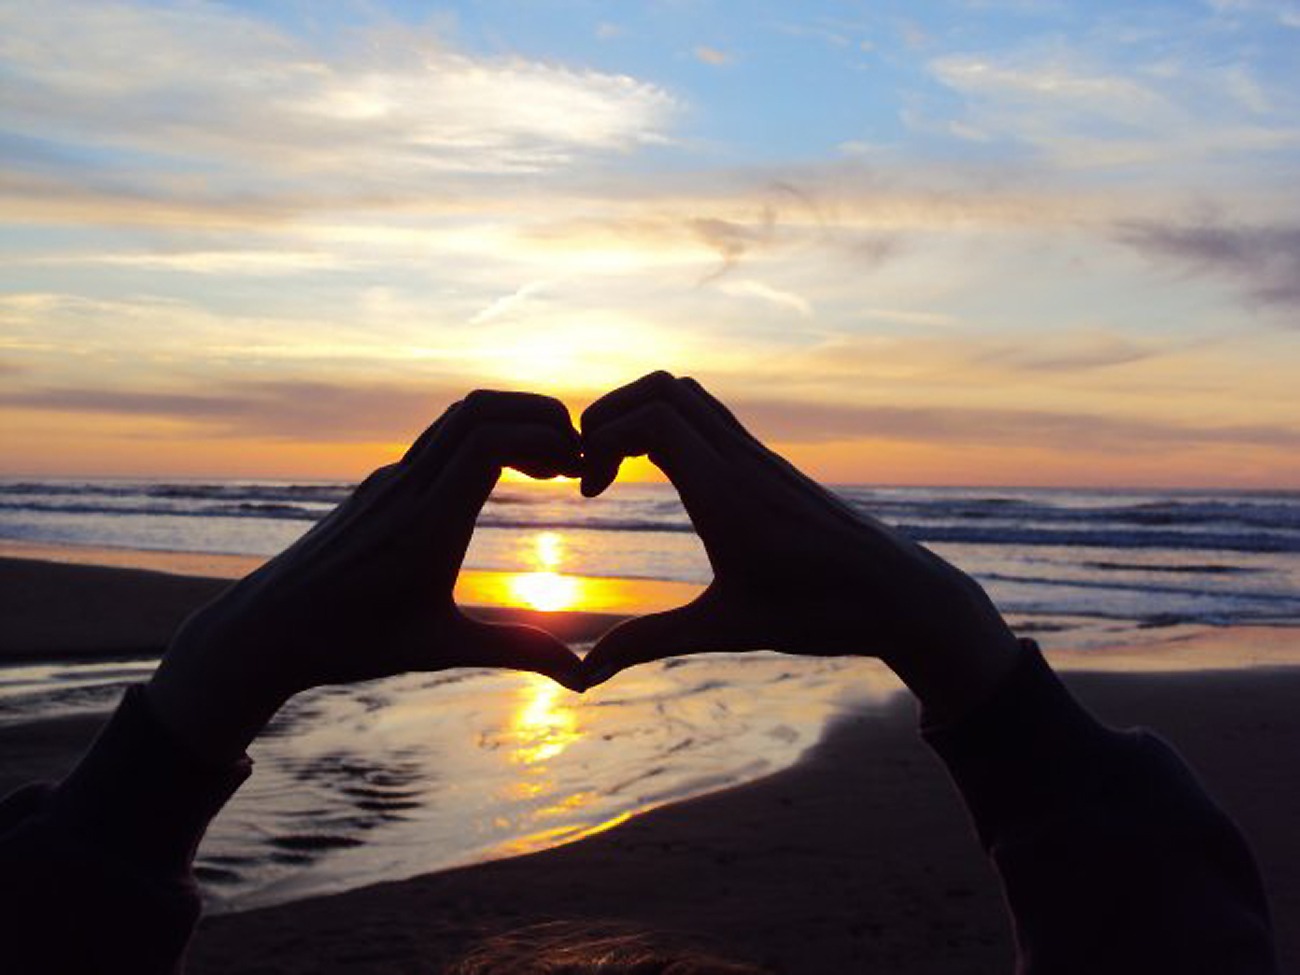
beach, sea, ocean, horizon, silhouette, sunrise, sunset, sunlight, morning, wave, dawn, dusk, heart, evening, reflection, shadow, sand beach, physical fitness